Demographics of Filipino Americans

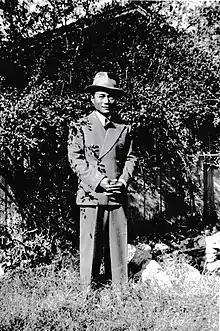
Photograph of Marshall Tuason, a Filipino immigrant to California

As of the 2020 Census, Filipino Americans were the largest population of Asian Americans in 11 states (Alaska, Arizona, Hawaii, Idaho, Montana, Nevada, New Mexico, North Dakota, South Dakota, West Virginia, and Wyoming), and the second largest population of Asian Americans in 15 states (Arkansas, California, Colorado, Florida, Illinois, Kentucky, Louisiana, Maine, Mississippi, Oklahoma, Oregon, South Carolina, Utah, Virginia, and Washington).